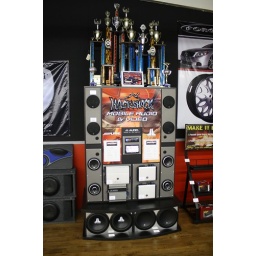
JL Audio display built in house with car show trophies